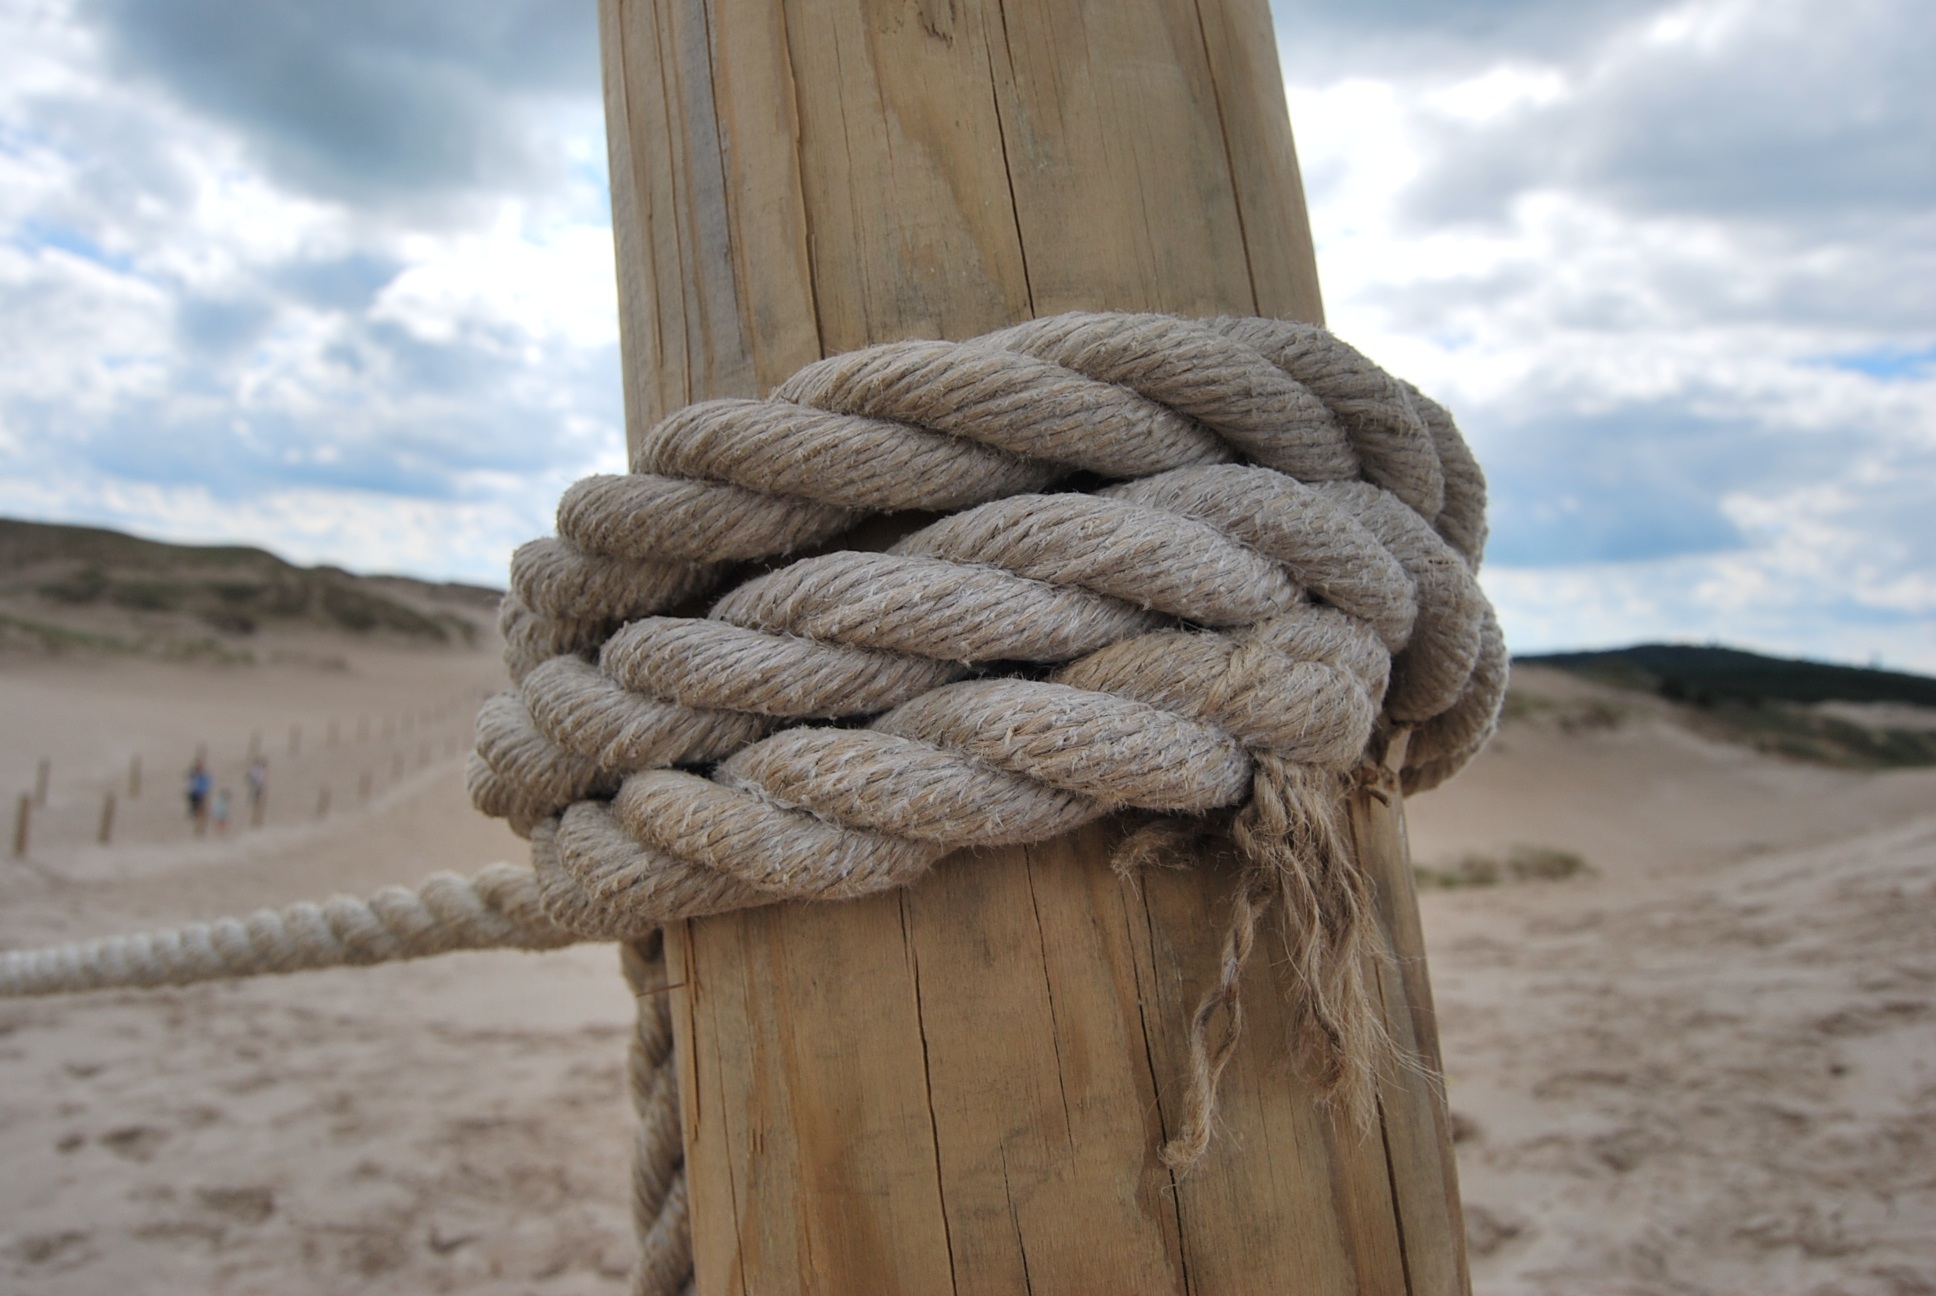
beach, nature, sand, rope, wood, material, node